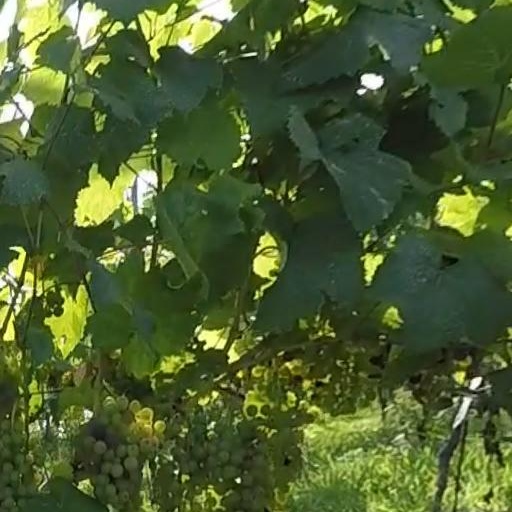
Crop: grape